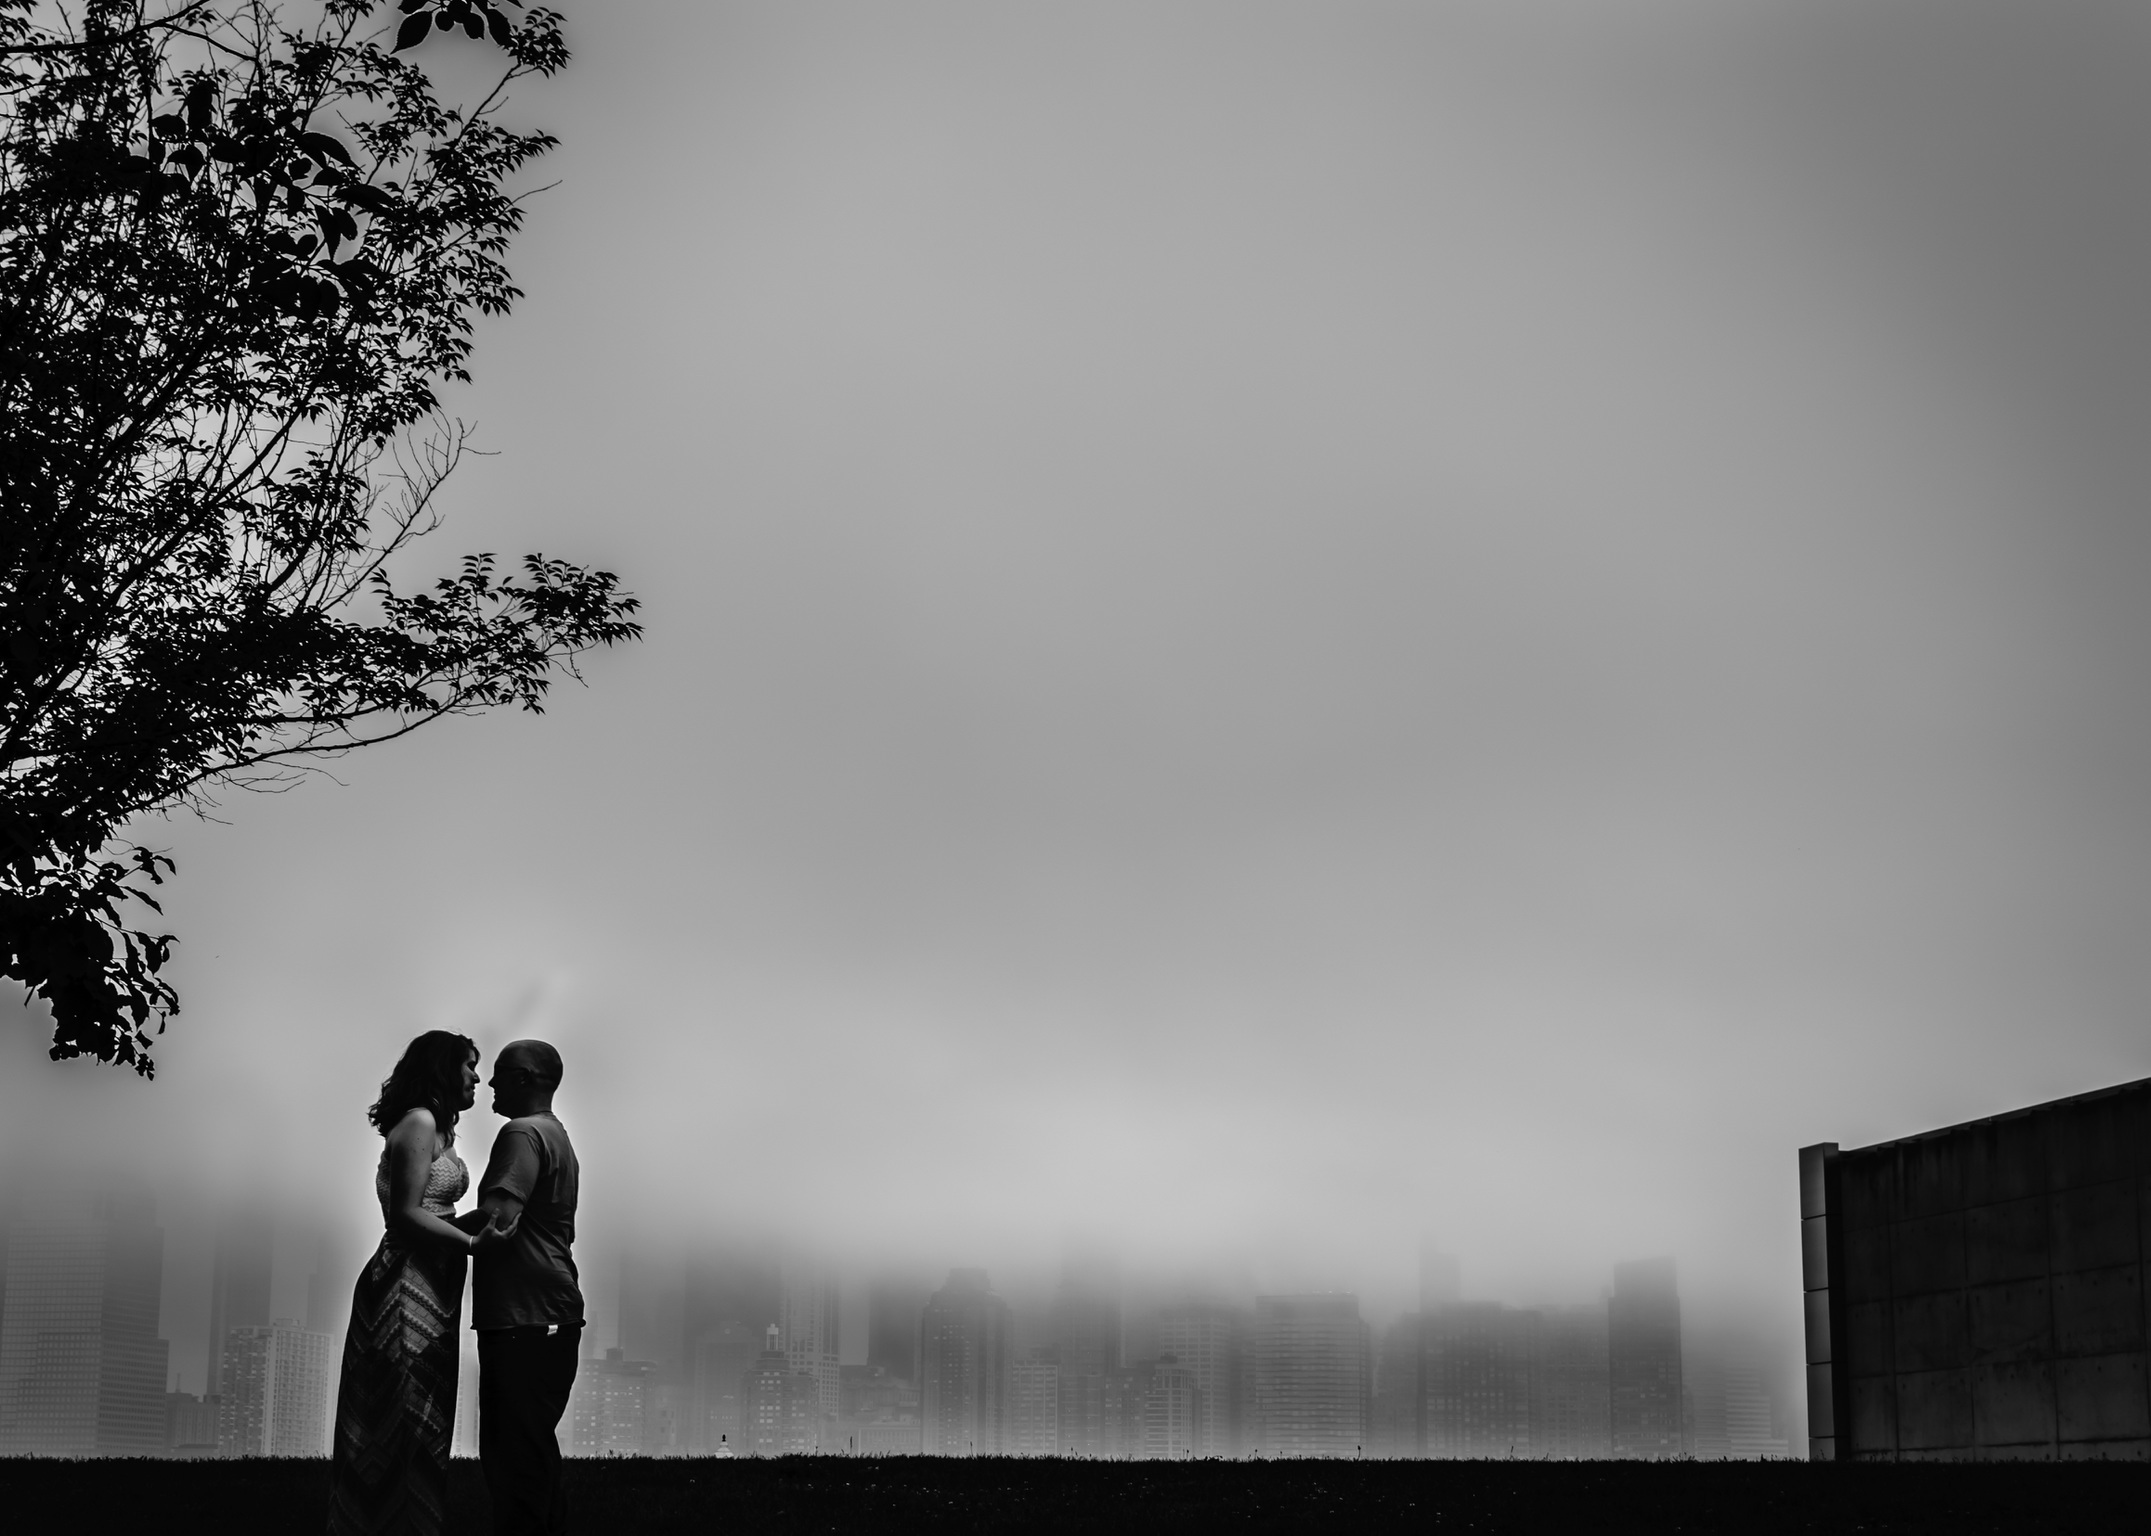
silhouette, cloud, black and white, sky, white, photography, morning, darkness, black, monochrome, photograph, monochrome photography, atmospheric phenomenon, atmosphere of earth